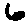
Label: 6